Post-war displacement of Keynesianism

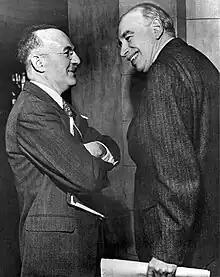
John Maynard Keynes (right) and Harry Dexter White at the Bretton Woods Conference in 1944

The post-war displacement of Keynesianism involved the replacement of Keynesian economics as the leading theoretical influence on economic life in the developed world. Similarly, the allied discipline known as development economics was largely displaced as the guiding influence on economic policies adopted by developing nations.